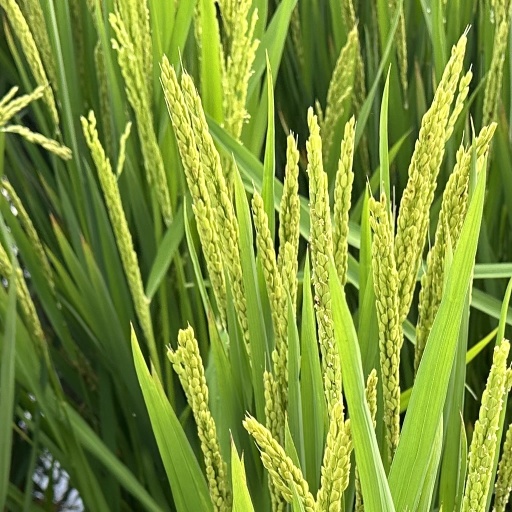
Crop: rice